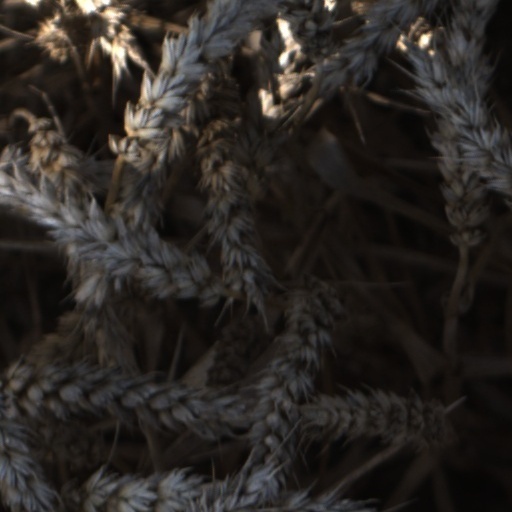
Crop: wheat